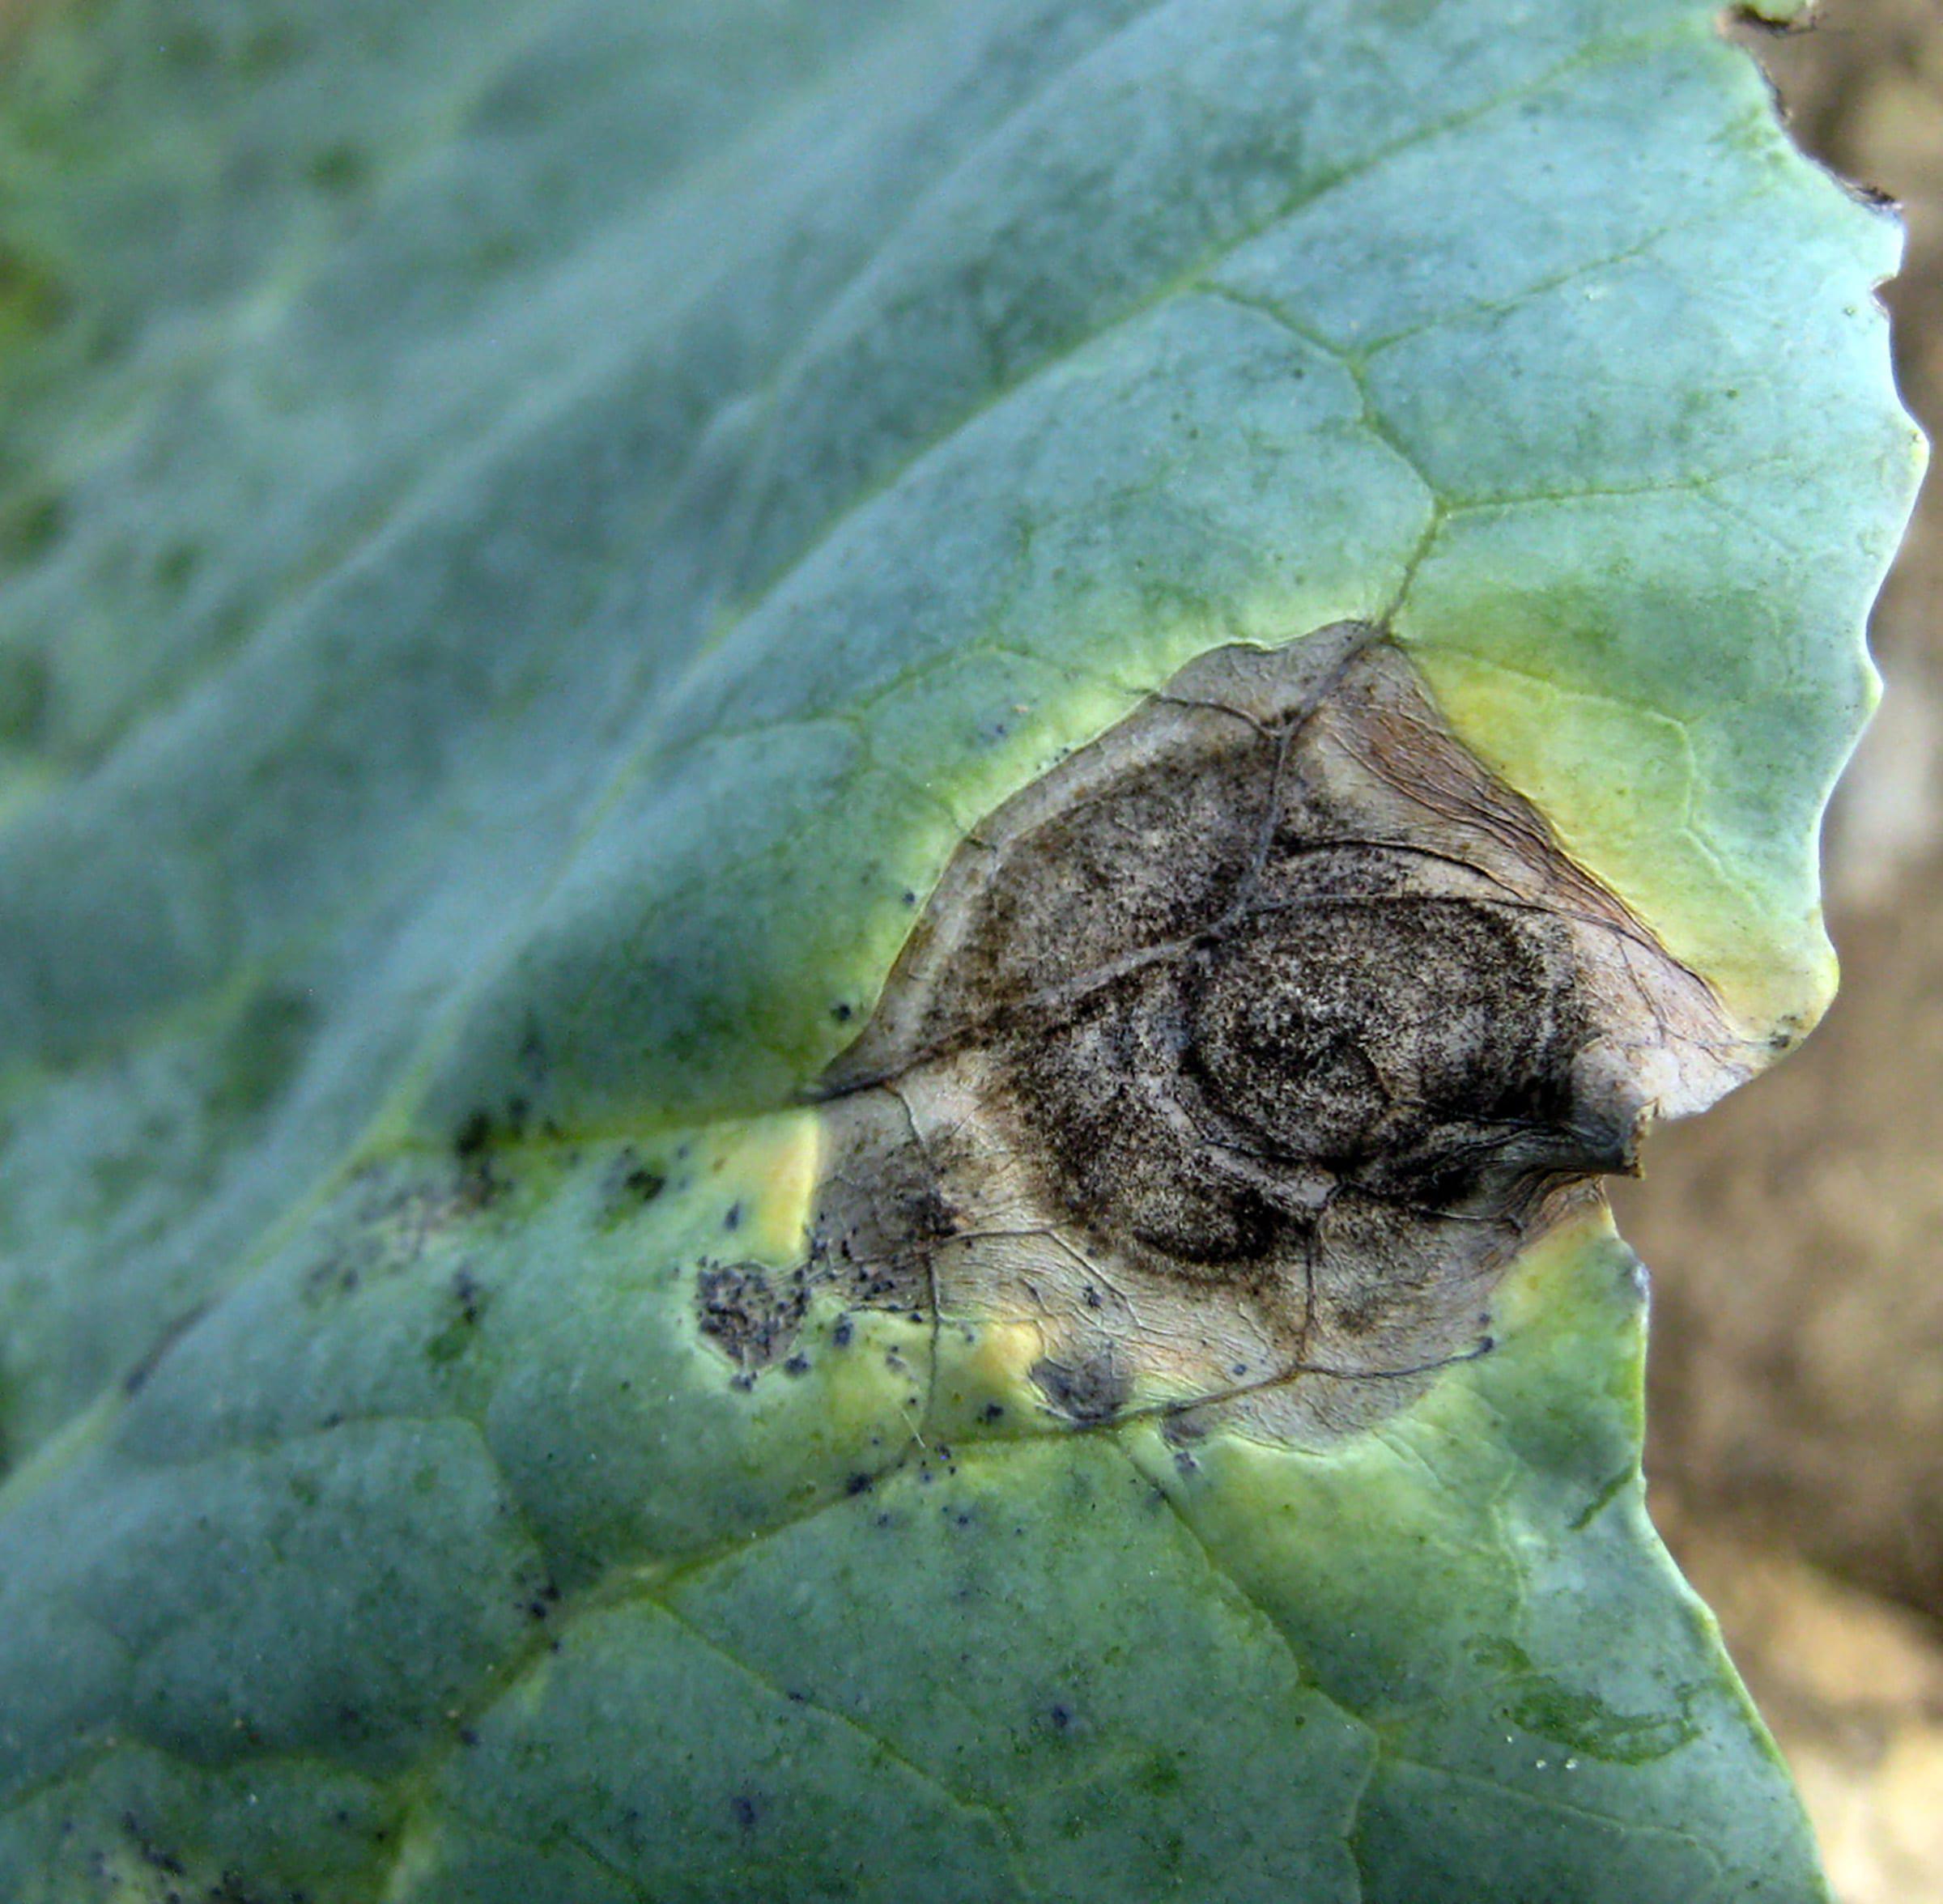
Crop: unknown
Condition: broccoli_broccoli_alternaria_spot